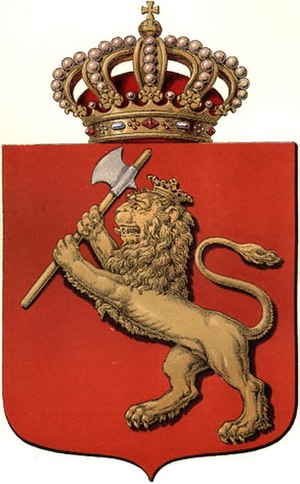
Norges rigsvåben
Rigsvåbenet efter Kgl. Res. 10. juli 1844.
Det norske rigsvåben er et af de ældste i Europa. Det var oprindelig kongehusets våben.